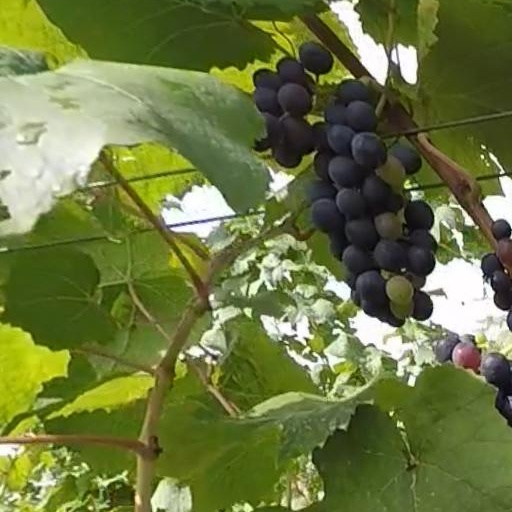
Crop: grape